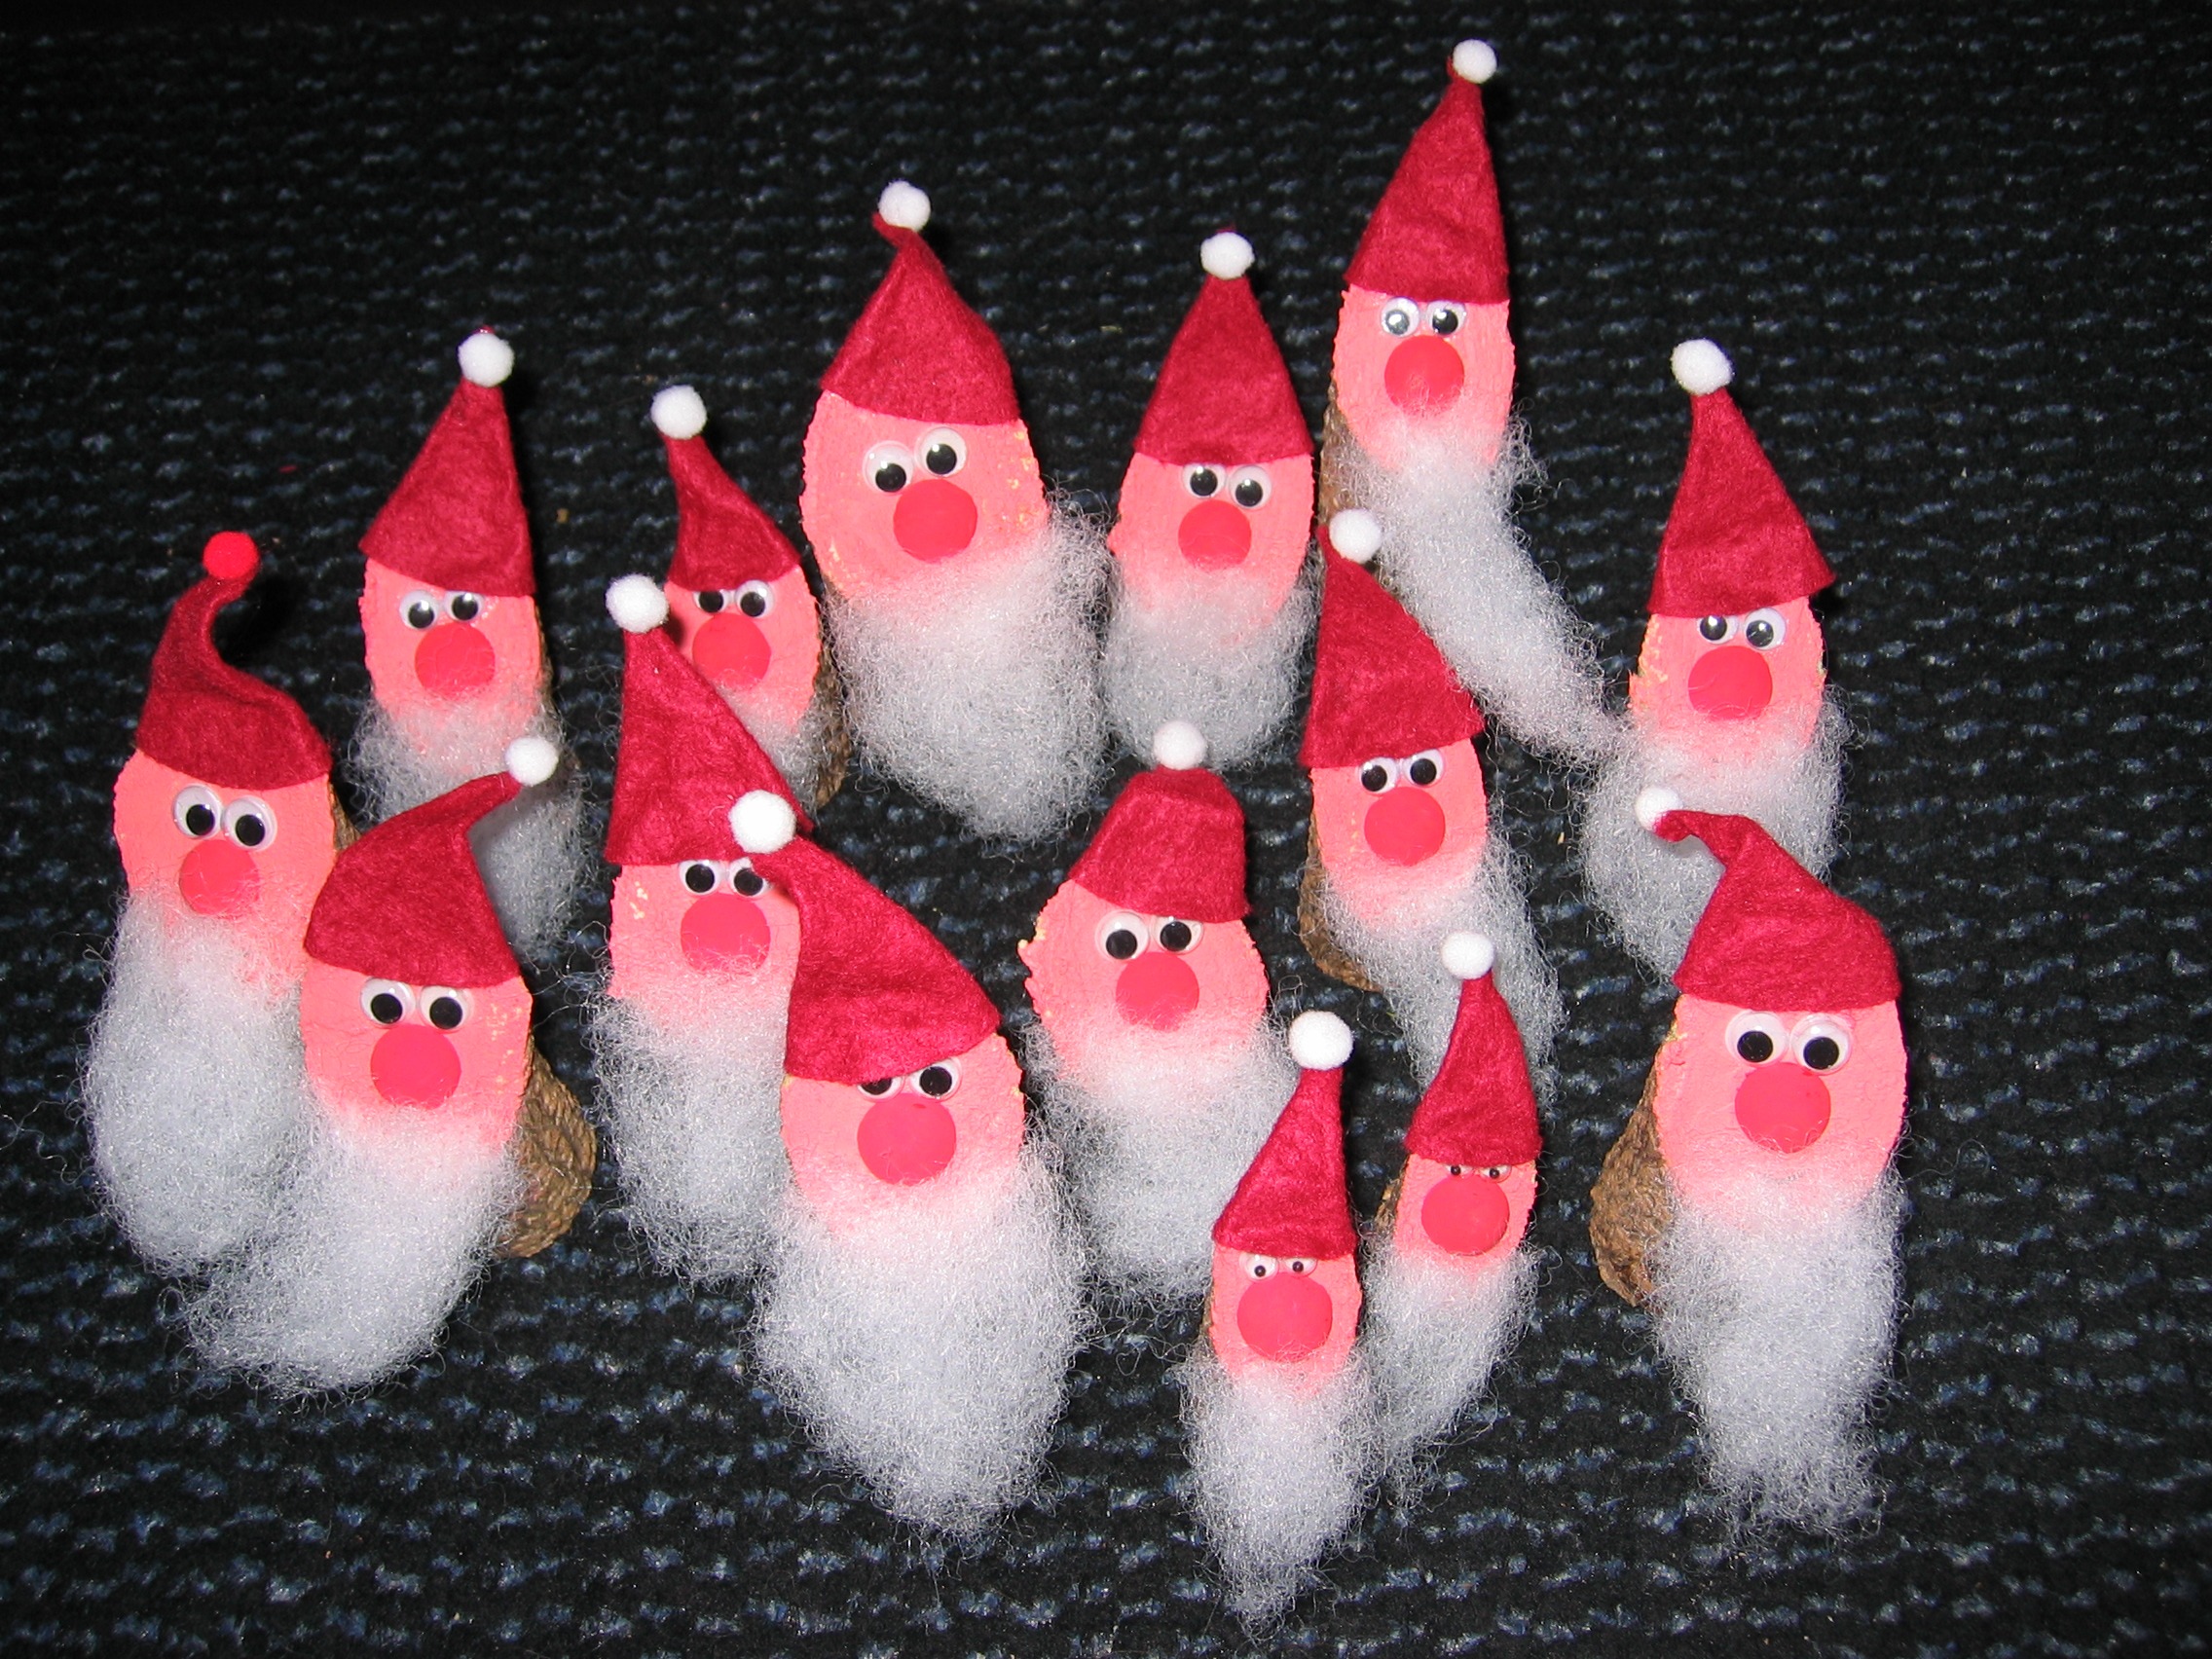
hand, winter, flower, decoration, finger, red, covered, pink, christmas, toy, homemade, fabric, christmas decoration, art, children, bart, footwear, snowman, handicraft, imp, dwarfs, do it yourself, stuffed toy, santa clauses, imp family, ziipfelmuetzen